List of ironclad warships of Austria-Hungary

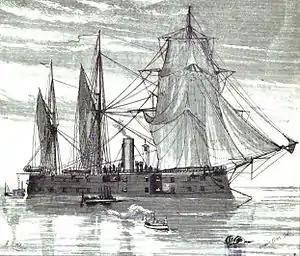
refer to caption

"Lissa" was the first of the second generation of Austro-Hungarian ironclads; these ships were built after the experience at the Battle of Lissa. At the battle, Tegetthoff had emphasized aggressive ramming tactics to make up for the numerical inferiority of his armored squadron compared to the Italian fleet. These tactics made the traditional broadside arrangement difficult to use, since they could not easily be brought to bear. The recently developed casemate ship solved the problem. This design concentrated the armored gun battery in the central portion of the ship, allowing a thicker but overall lighter scale of armor protection, and permitting angled casemates so the guns could fire ahead and astern. Tegetthoff pressed for a construction program to acquire fifteen ironclads, which would have placed the Austro-Hungarian Navy at parity with its Italian rival. Romako based the design for "Lissa" on the British , though unlike "Hercules", which mounted her battery in a single deck, "Lissa" incorporated a second casemate atop the main battery with two of the heavy guns placed there. These guns could be fired ahead, astern, and one to each side. Despite having lost the Seven Weeks' War to Prussia just a year before, the Austro-Hungarian government ordered the ship's breech-loading guns from the Prussian Krupp firm.